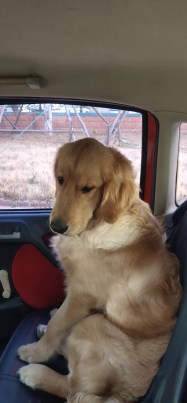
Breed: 5355-n000126-golden_retriever